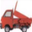
Label: truck